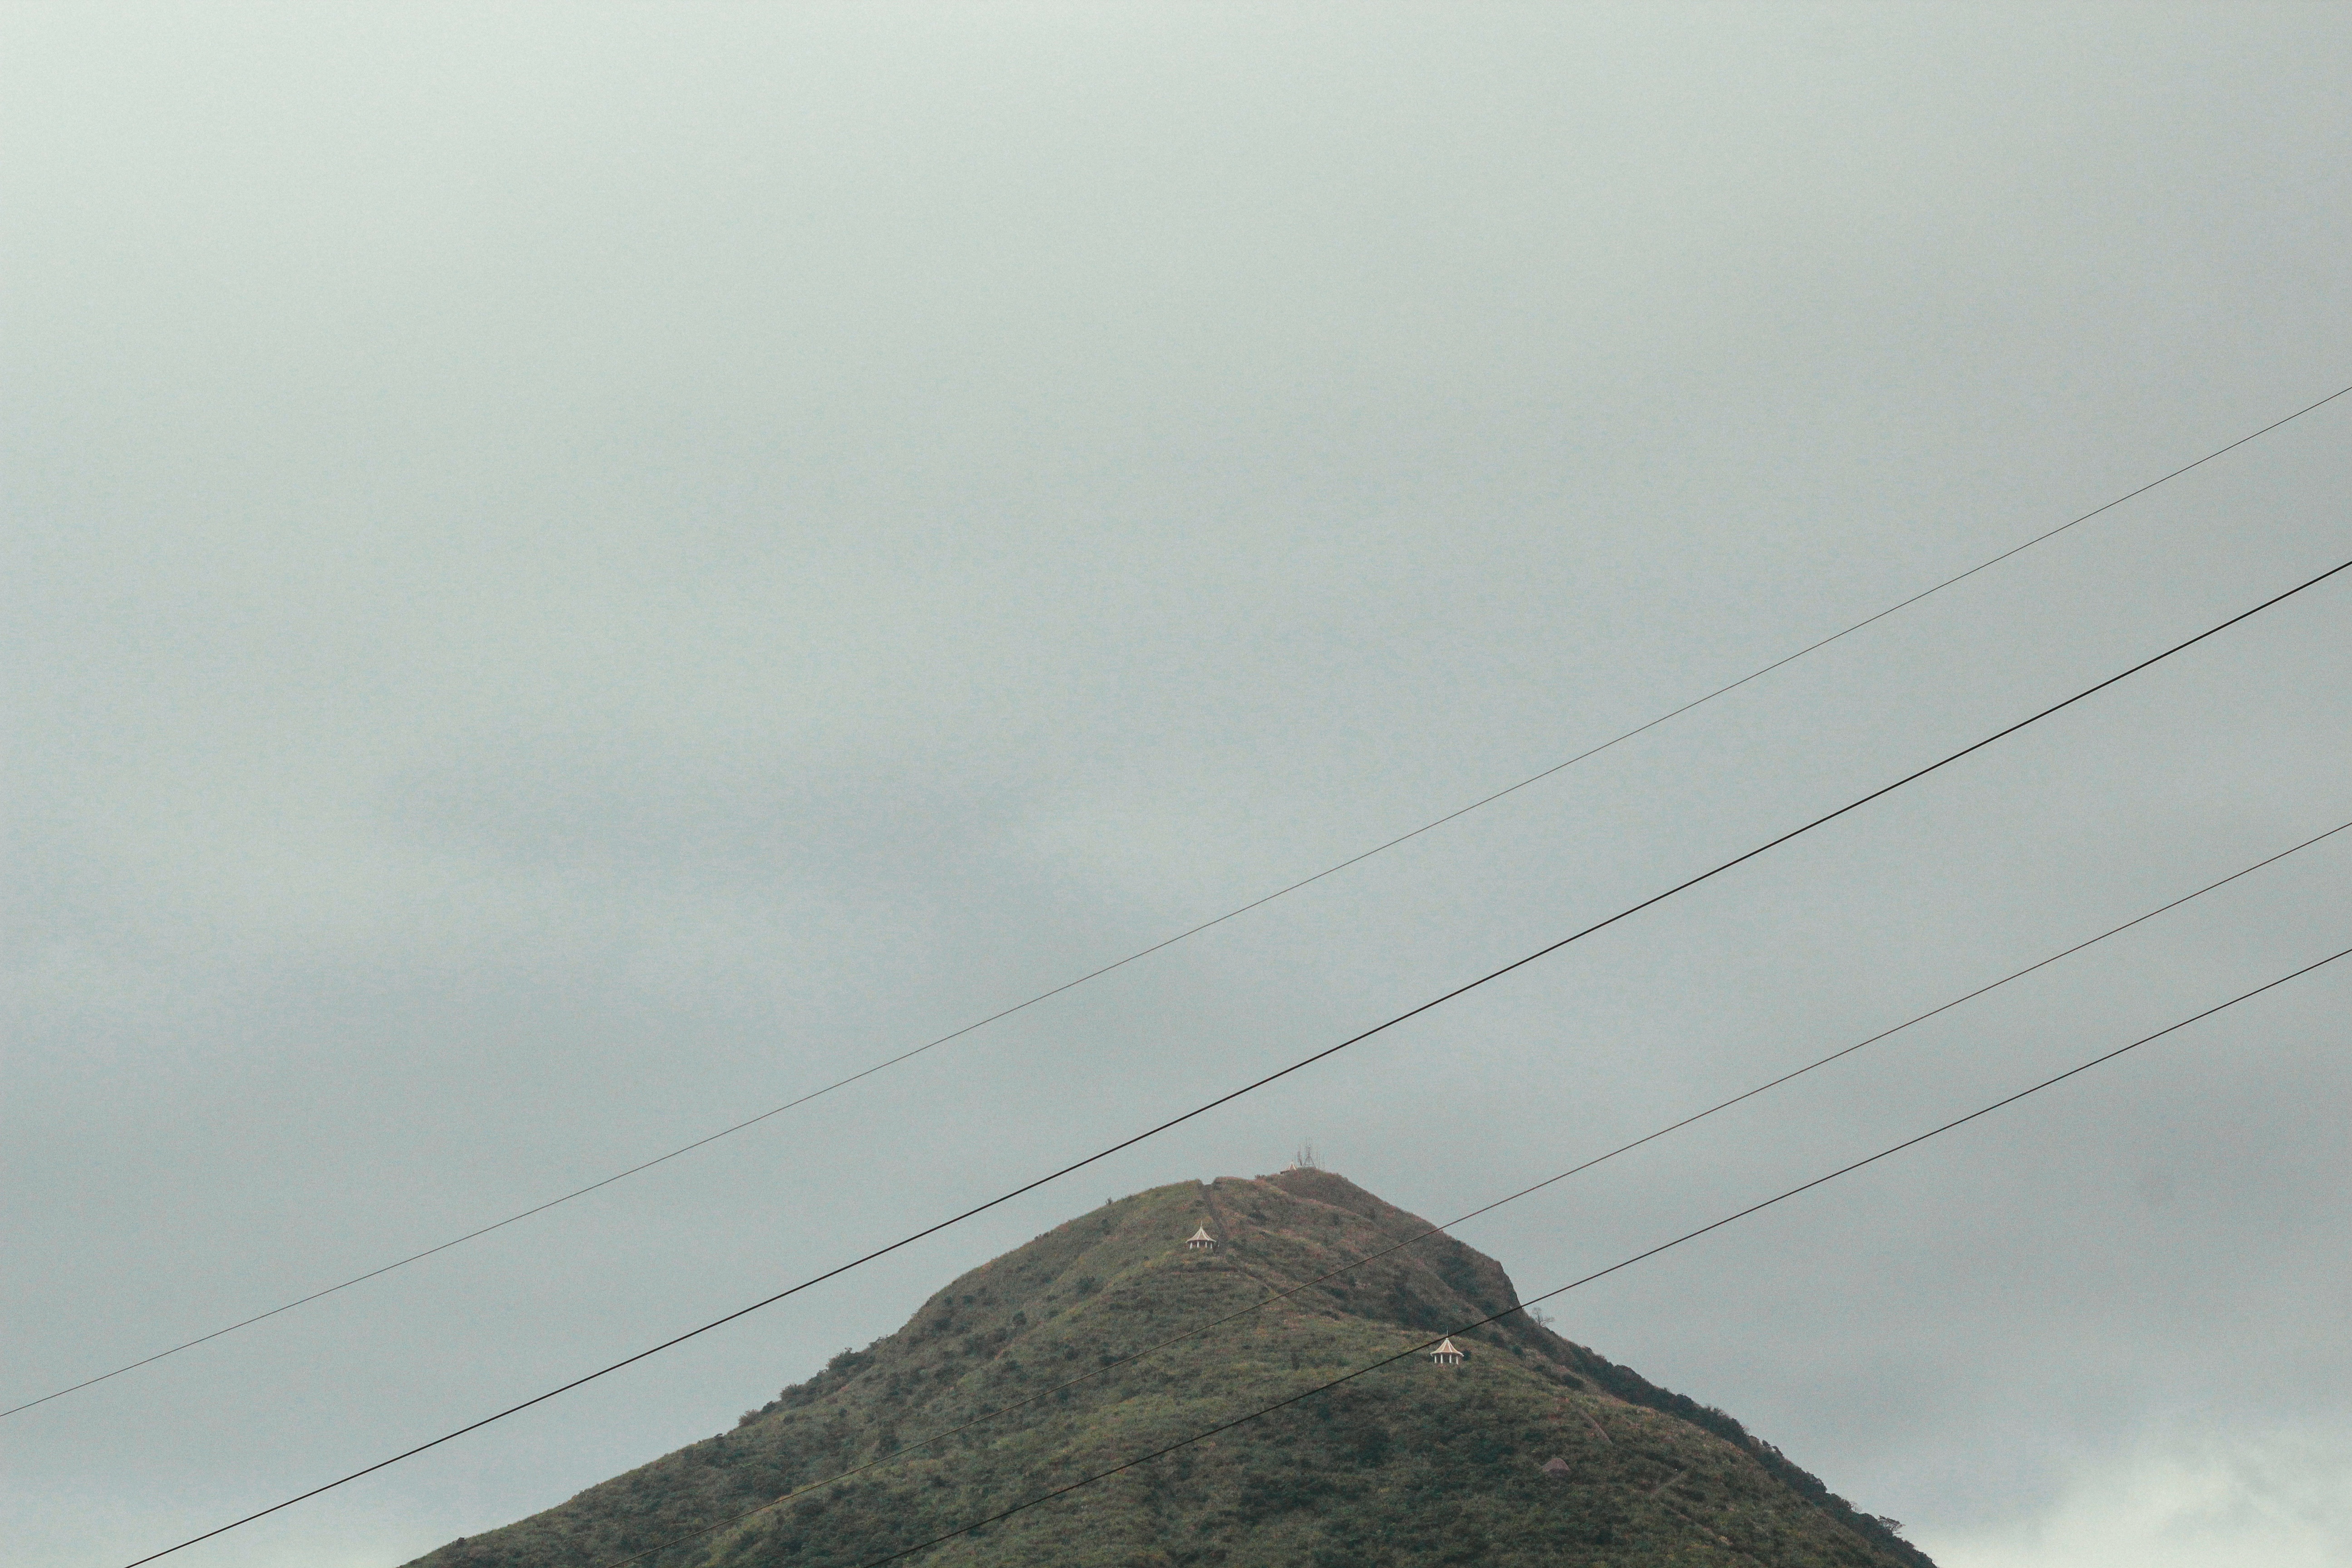
mountain, cloud, sky, hill, peak, wire, tower, weather, haze, atmospheric phenomenon, atmosphere of earth